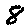
Label: 8